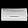
Label: Bag